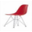
Label: chair